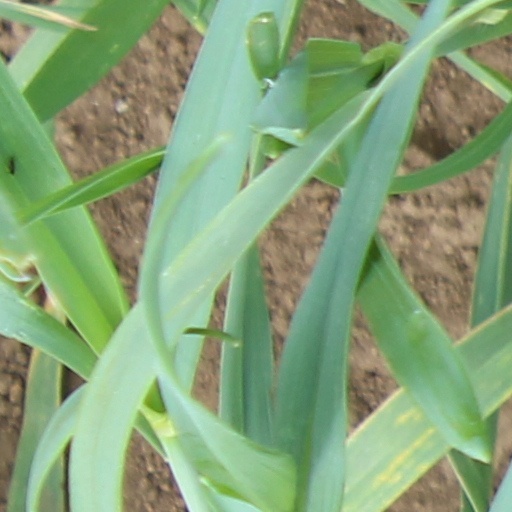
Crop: wheat